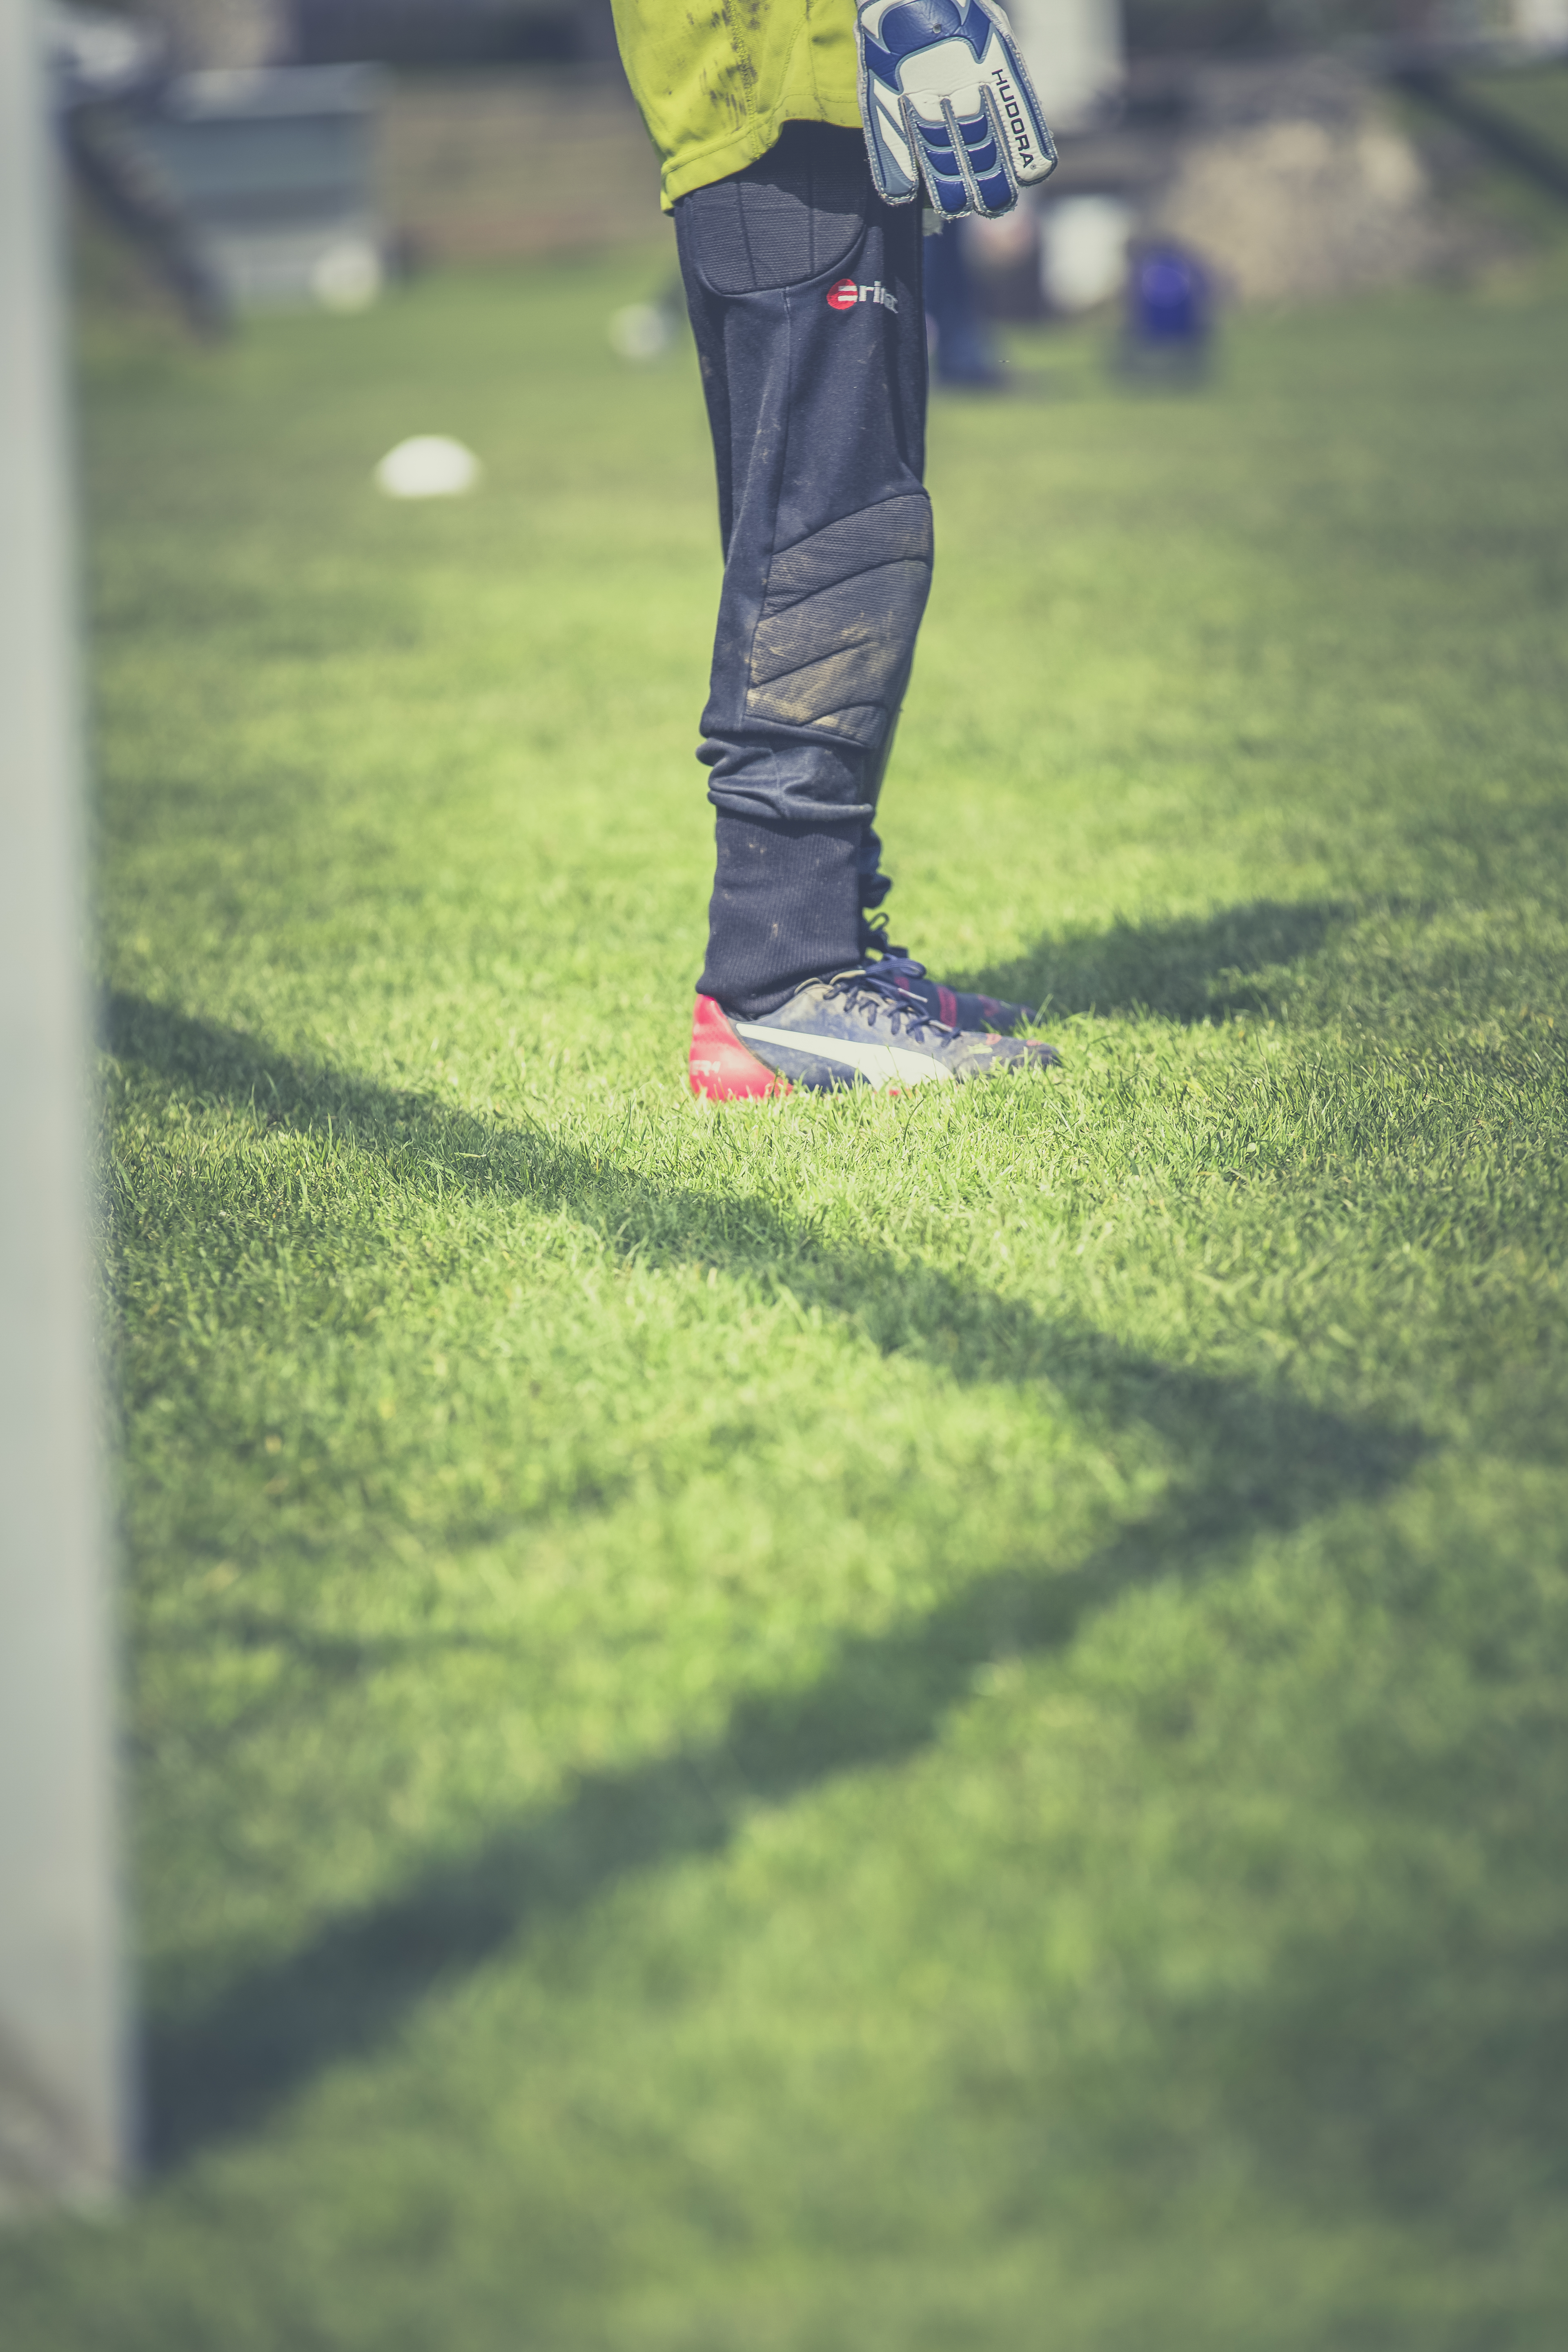
grass, sport, lawn, game, spring, green, color, soccer, football, sports, athlete, goalkeeper